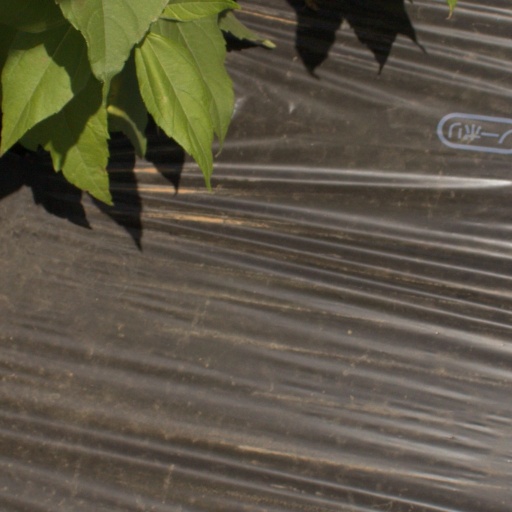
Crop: Jerusalem artichoke